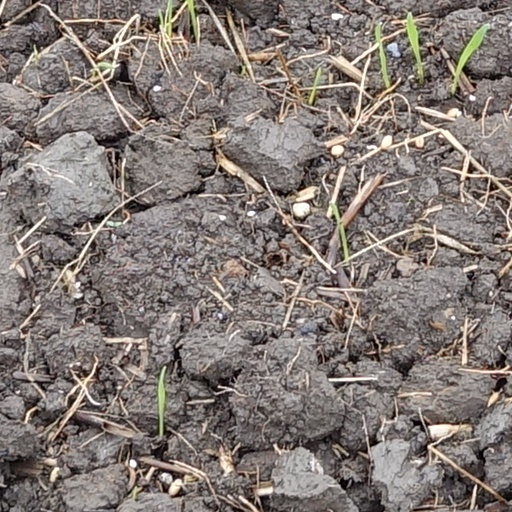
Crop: wheat